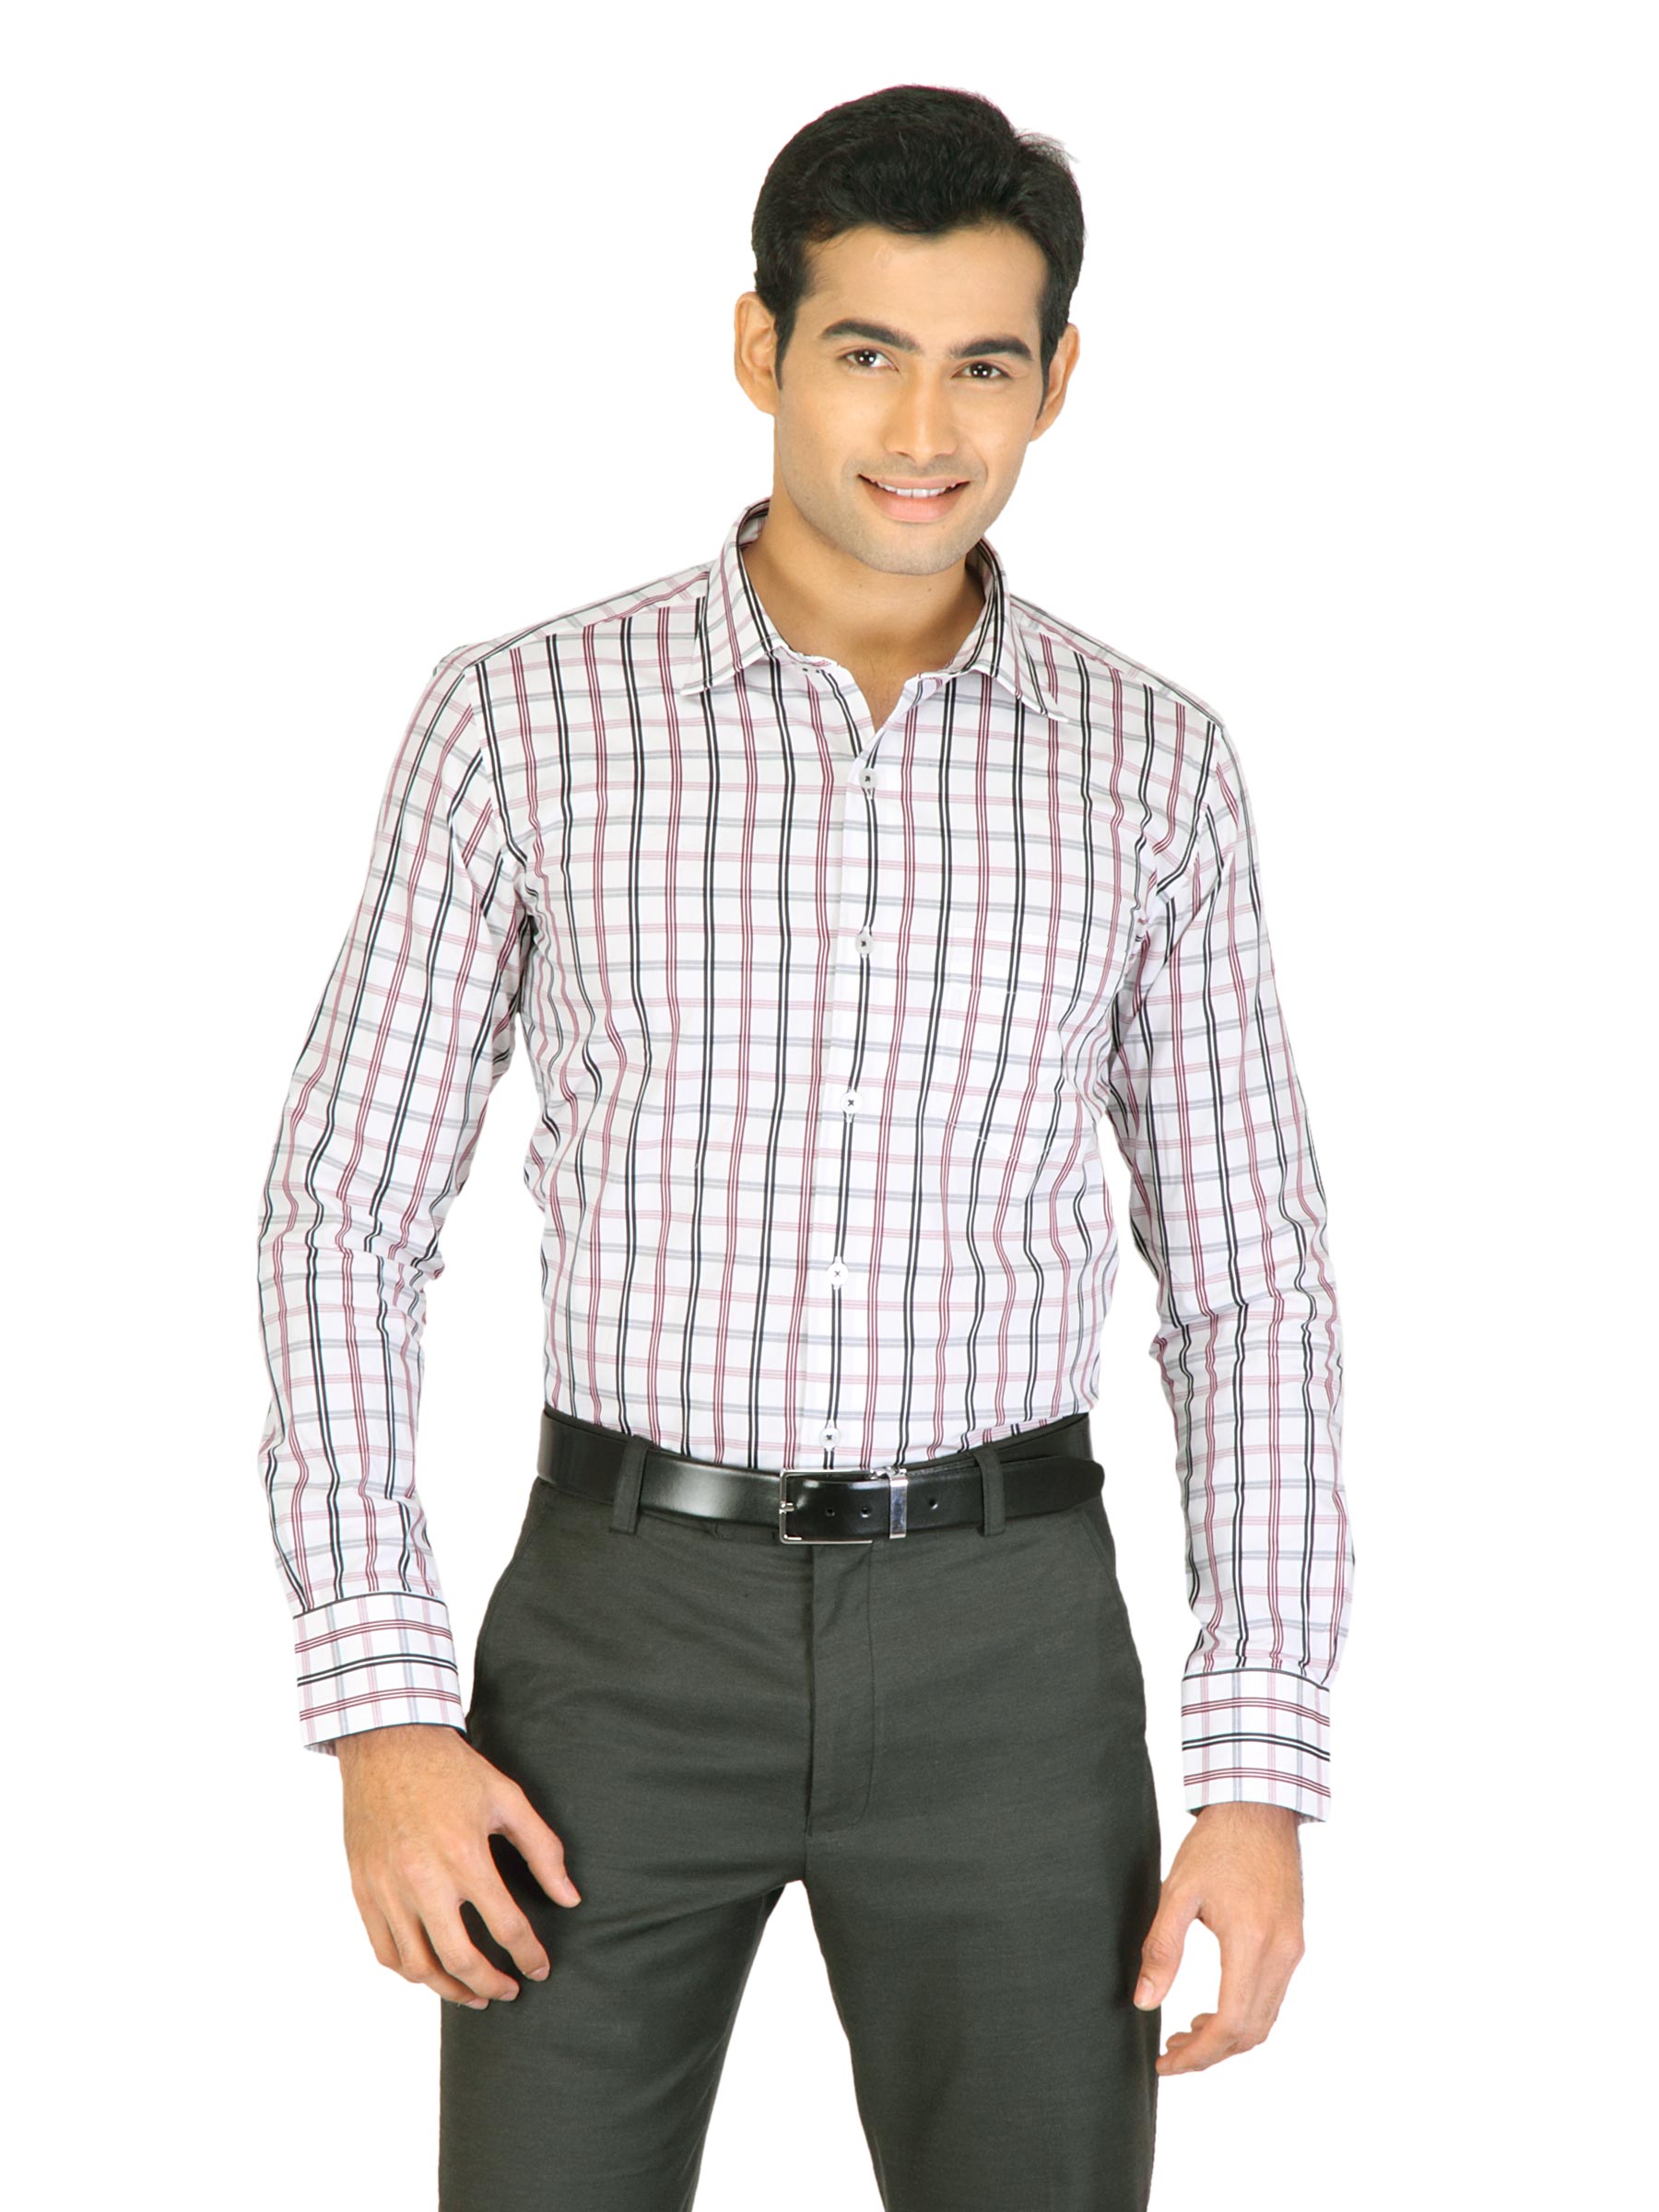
Genesis Men Check White Shirts
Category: Apparel / Topwear / Shirts
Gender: Men
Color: White
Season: Fall 2011
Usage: Formal